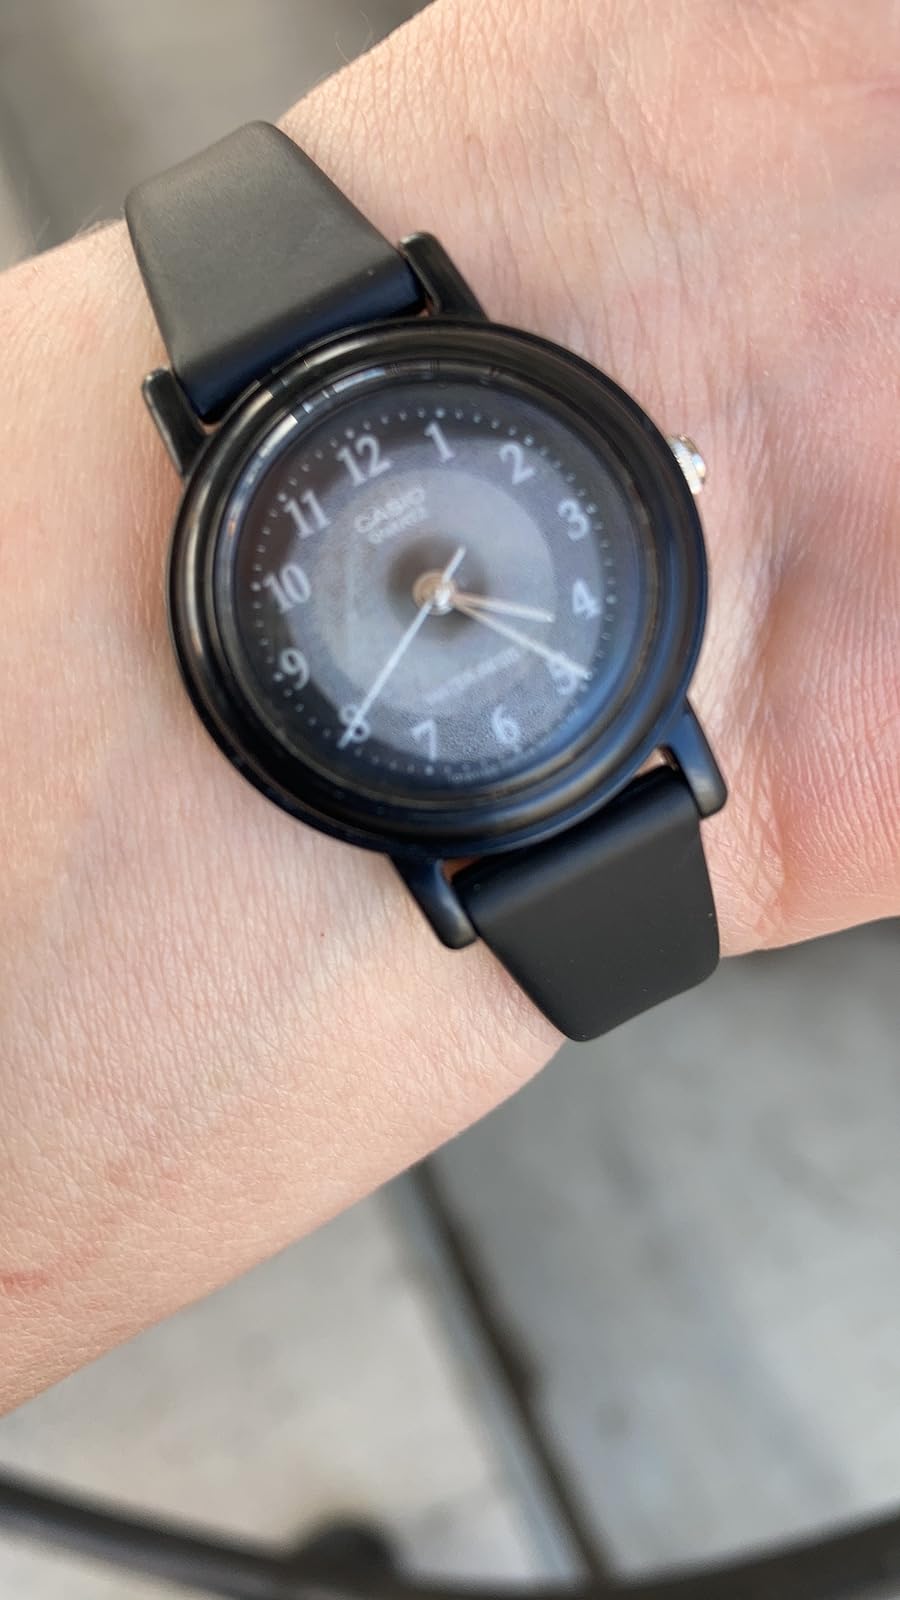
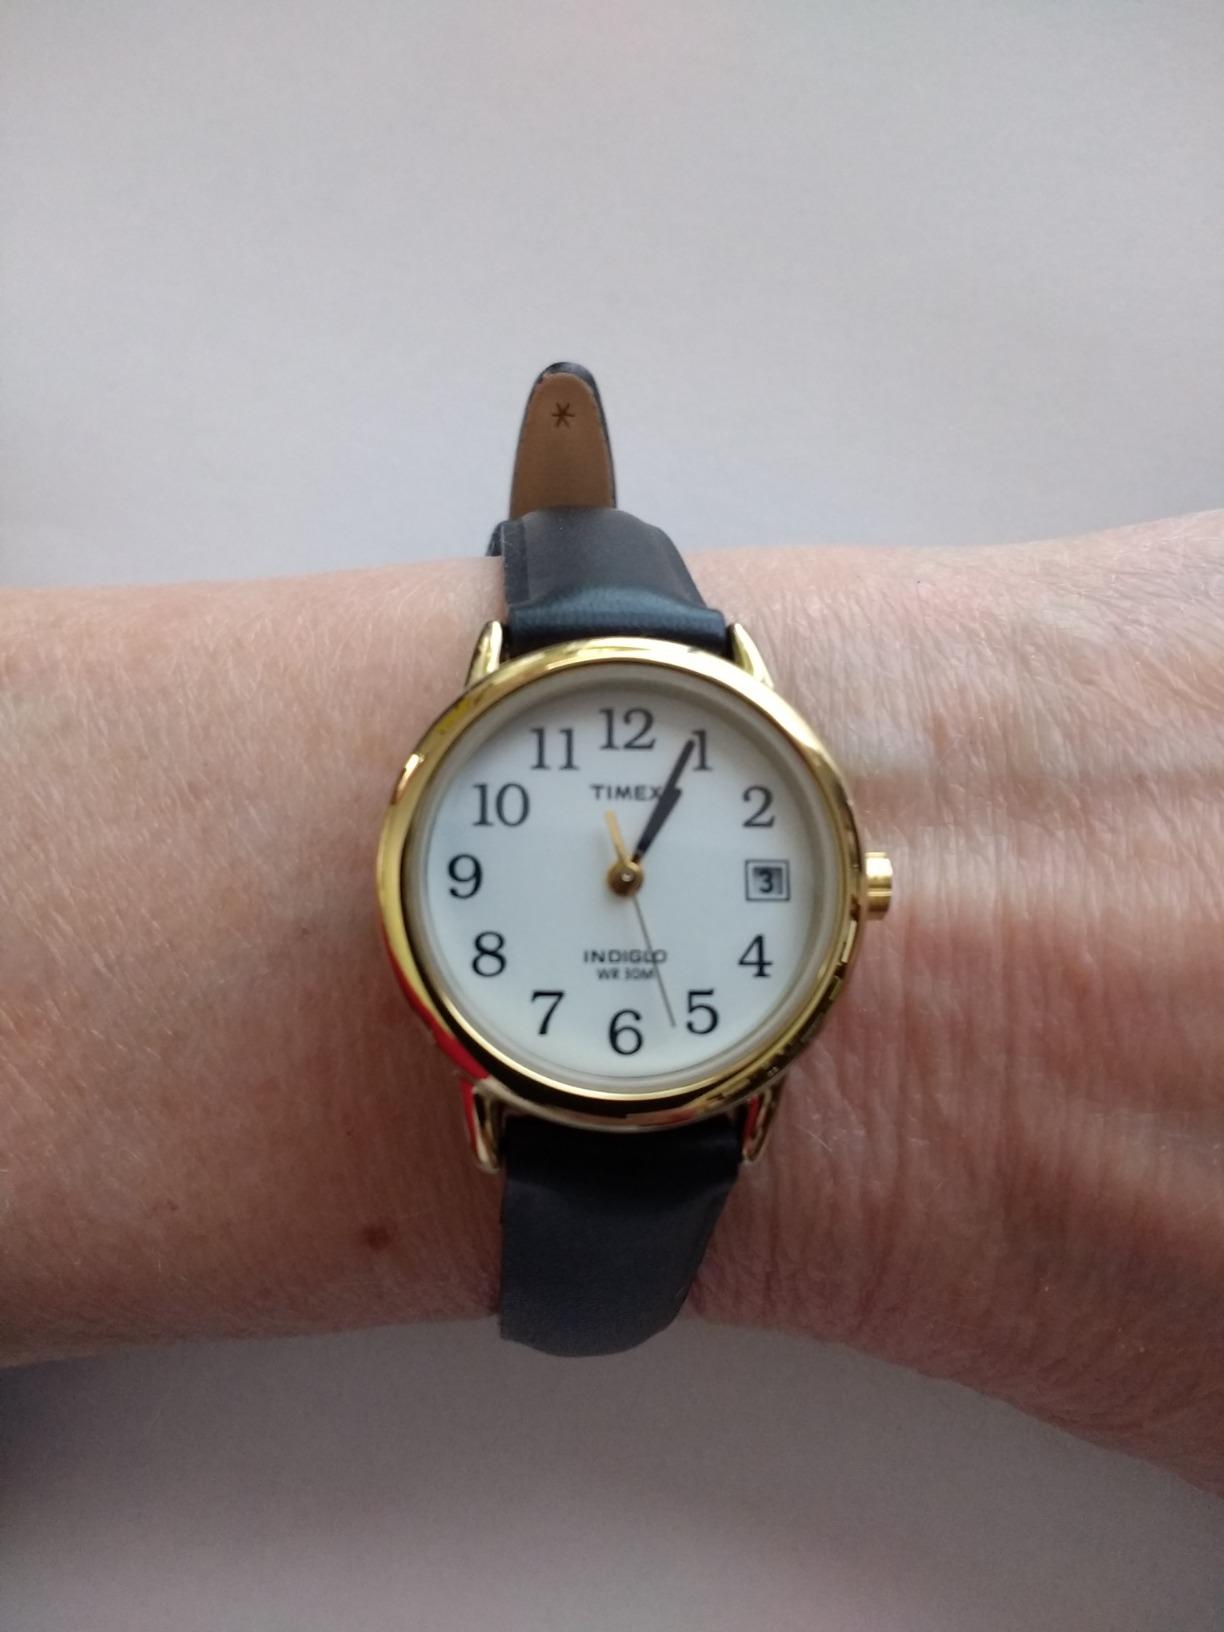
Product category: accessories_watch
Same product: no